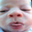
Label: baby